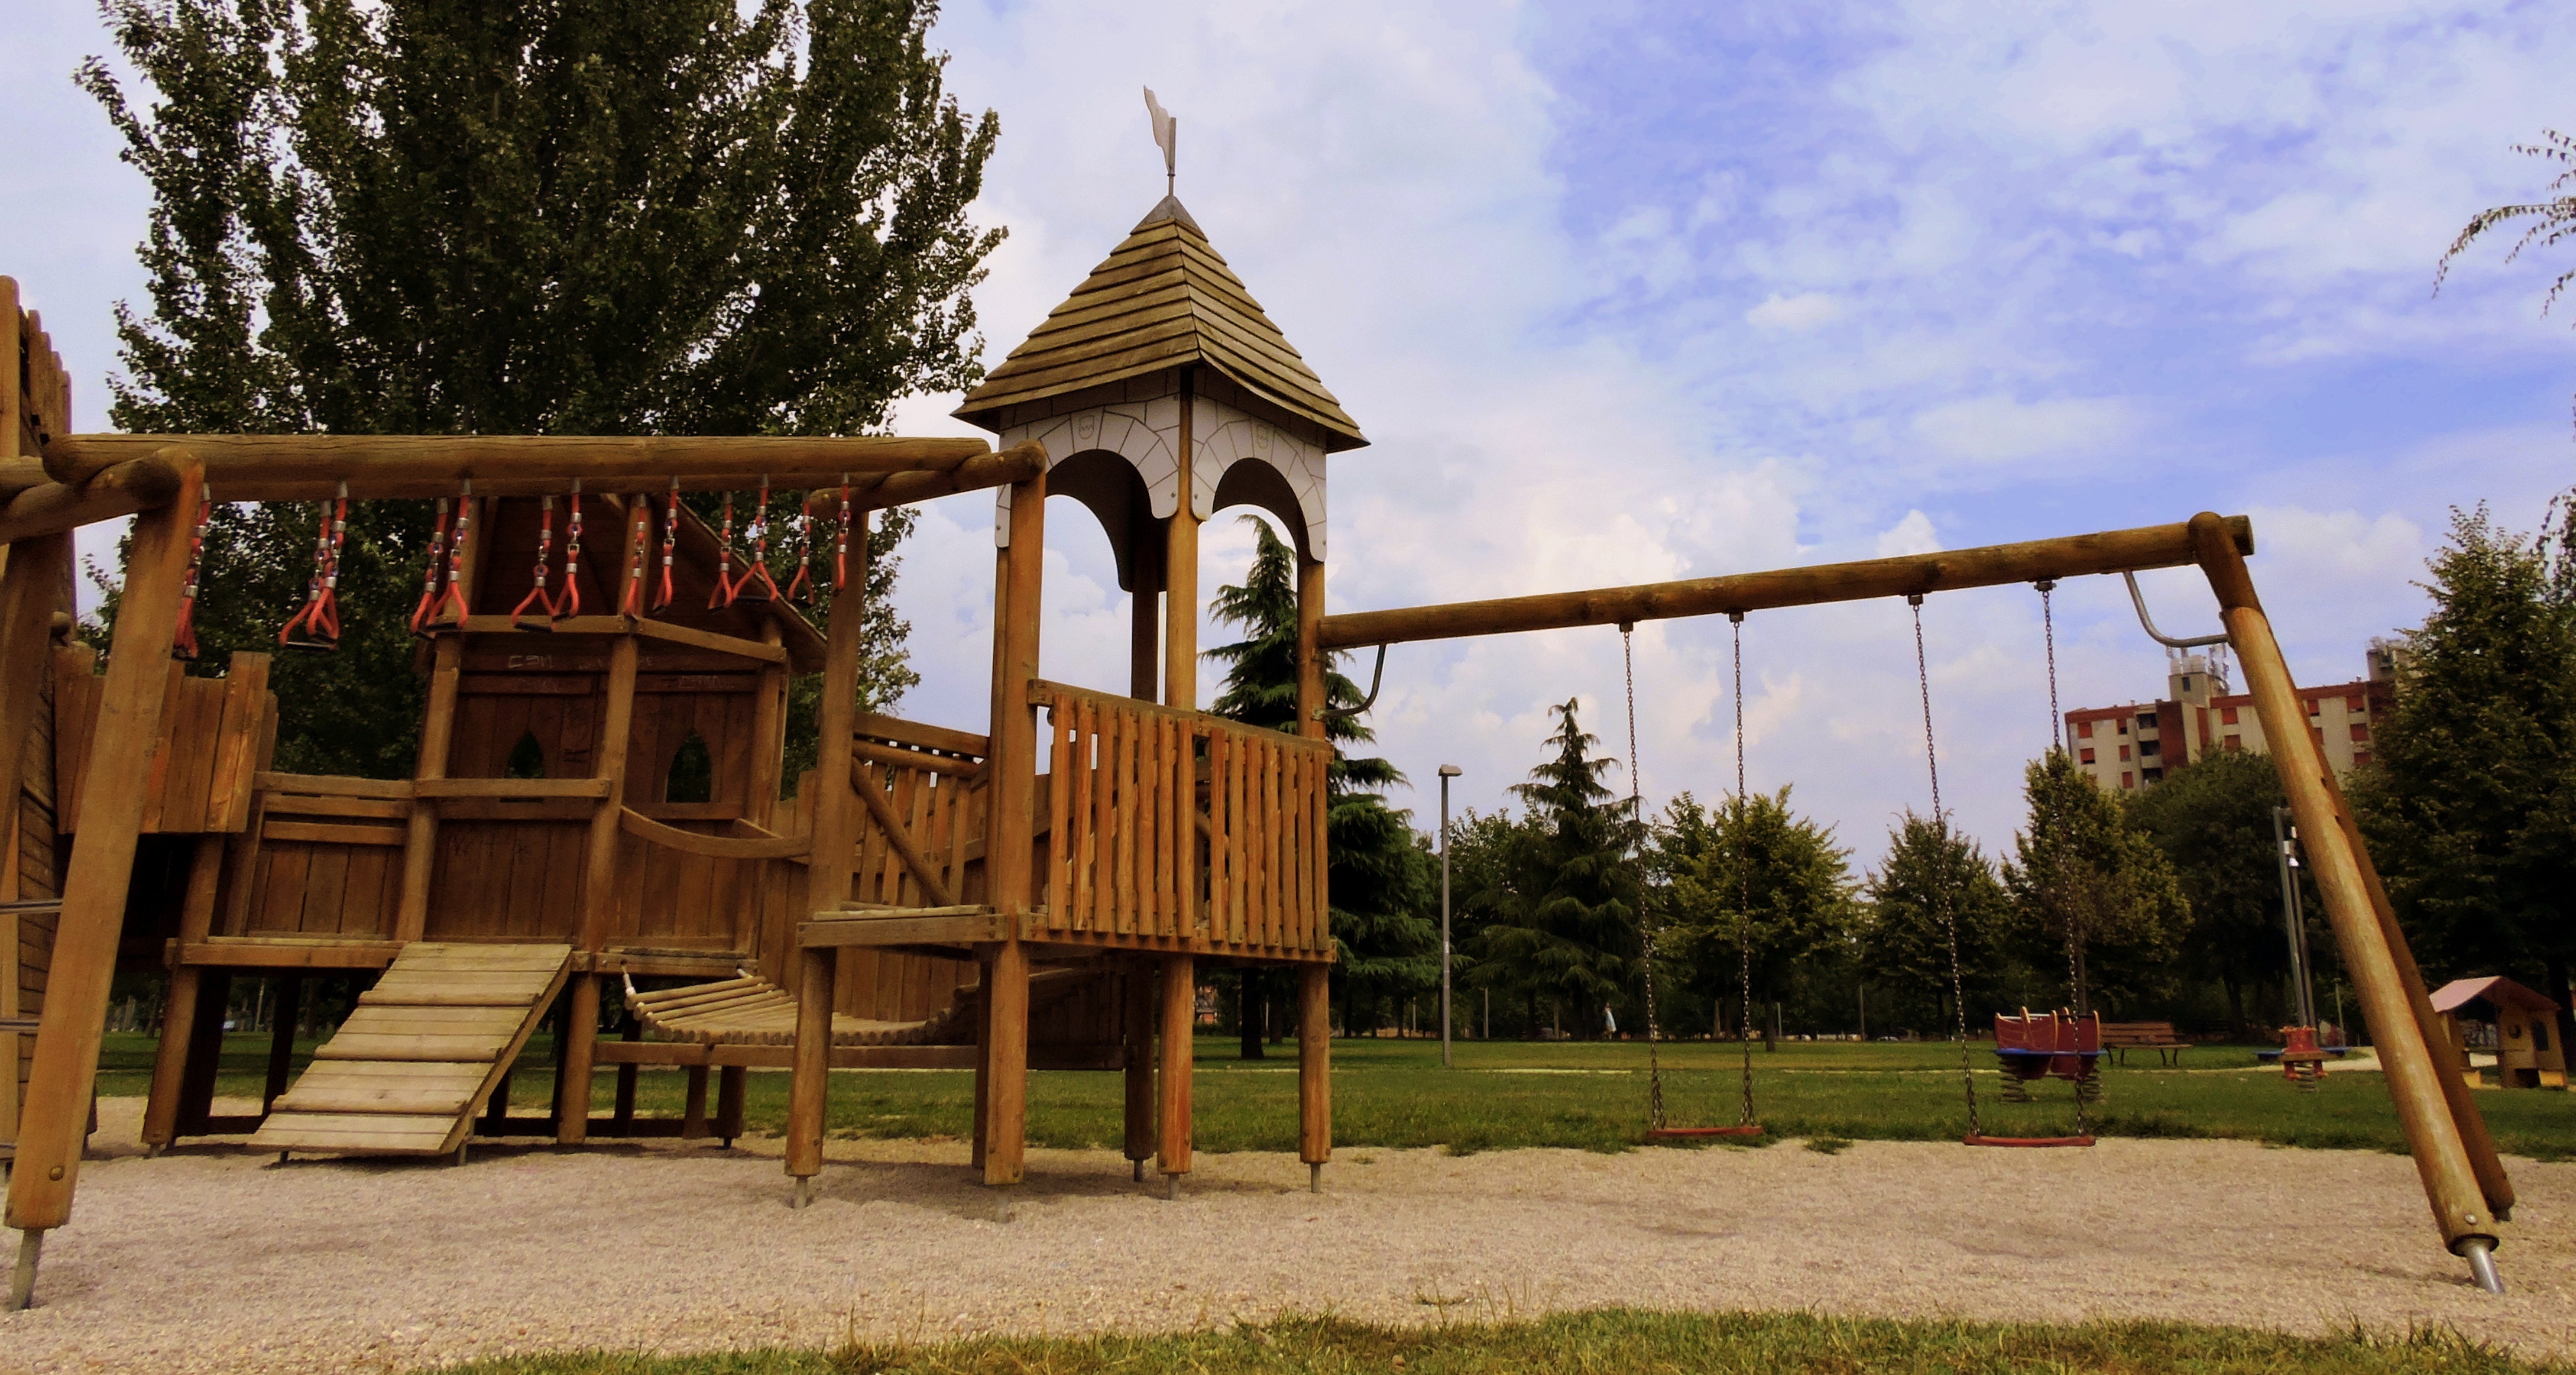
sky, wood, game, play, city, recreation, park, rock climbing, swing, public space, clouds, fun, playground, outdoor recreation, human settlement, outdoor play equipment